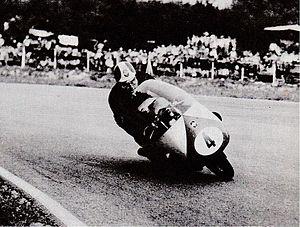
Libero Liberati était un pilote de vitesse moto italien qui a été champion du monde moto 500 cm³ 1957.